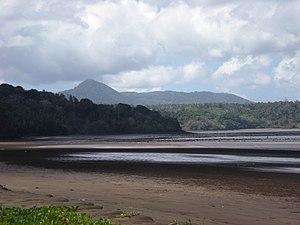
Cet article recense les plages de Mayotte, département d'outre-mer français de l'Océan Indien.
Tsingoni est une commune française située dans le département et région d’outre-mer de Mayotte. Elle est peuplée de 13 934 habitants en 2017. Ancienne capitale du sultanat de Mayotte, la ville est connue pour accueillir la plus vieille mosquée de France encore en activité et le site militaire du RSMA. Malgré une forte expansion urbaine à partir des années 1980, la commune conserve une grande activité agricole.
La baie de Soulou est l'une des baies de l'océan Indien formée par la côte ouest de l'île principale de Mayotte, soit Grande-Terre.